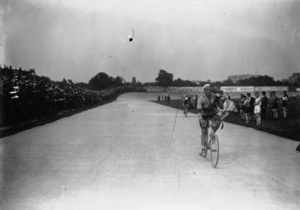
Jean Alavoine, vainqueur de la dernière étape du Tour de France au Parc des Princes, effectue un tour d'honneur, son bouquet à la main.
La 13ᵉ édition du Tour de France s'est déroulée du 29 juin au 27 juillet 1919. Organisée par L'Auto, c'est la première édition de l'épreuve disputée depuis la fin de la Première Guerre mondiale. Le Tour de France 1919 est disputé en quinze étapes, pour une distance totale de 5 560 km, la plus longue depuis la création du Tour. Le coureur belge Firmin Lambot, vainqueur d'une étape, remporte le classement général, devant les Français Jean Alavoine, vainqueur de cinq étapes, et Eugène Christophe. Si soixante-sept coureurs prennent le départ de la course, seuls dix d'entre eux figurent au classement général de l'épreuve, marquée par des conditions météorologiques défavorables lors des premières étapes et un parcours rendu difficile par le mauvais état des routes et le manque de matériel au sortir de la guerre. Il s'agit du plus faible total depuis la naissance de l'épreuve.